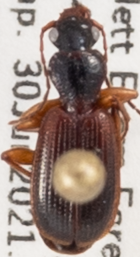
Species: Cymindis neglecta
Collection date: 2021-06-30
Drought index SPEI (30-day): -1.814
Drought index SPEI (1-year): -1.28
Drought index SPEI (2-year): -0.968